Millennium Park

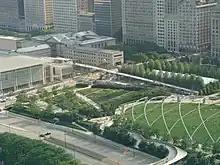
Lurie Garden and the Jay Pritzker Pavilion have both been rented for private events.

Almost all of Millennium Park was closed for a day for corporate events in 2005 and 2006. Closing a public park partly paid for with taxpayer money was controversial, as was the exclusion of commuters who walk through the park and tourists lured by its attractions. On September 8, 2005, Toyota Motor Sales USA paid $800,000 to rent all park venues from 6 a.m. to 11 p.m, except Wrigley Square, the Lurie Garden, the McDonald's Cycle Center and the "Crown Fountain". The city said the money was used to fund day-to-day operations, and for free events in the park, including the Lurie Garden Festival, a Steppenwolf Theater production, musical performers along the Chase Promenade all summer long, a jazz series, and children's concerts. The name of Toyota, one of the sponsors, was included on Millennium Park brochures, web site, and advertising signage. The closure provided a public relations opportunity for General Motors, which shuttled 1,500 tourists from the park to see other Chicago attractions. Toyota said it considered $300,000 a rental expense and $500,000 a sponsoring donation. On August 7, 2006, Allstate, which paid $200,000 as a rental expense and $500,000 as a sponsoring donation, acquired the visitation rights to a different set of park features (including Lurie Garden), and only had exclusive access to certain features after 4 p.m.